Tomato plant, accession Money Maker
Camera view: vertical (180 deg); turntable rotation: 60 degrees
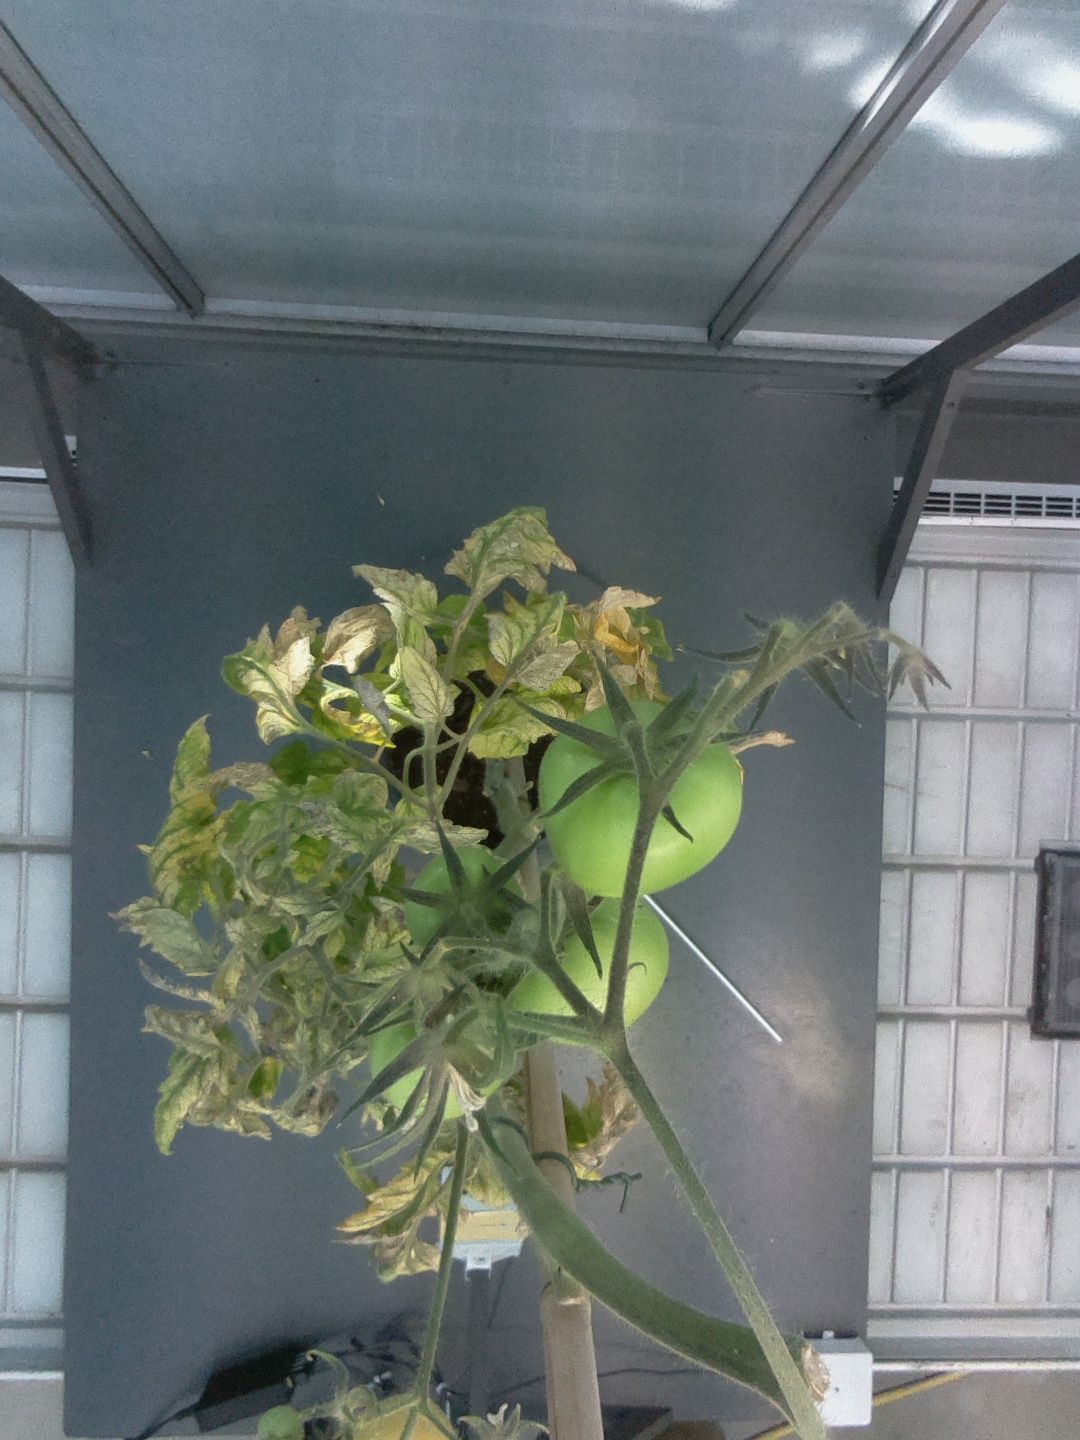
BBCH growth stage 82: 20%-30% of fruits show typical fully ripe color